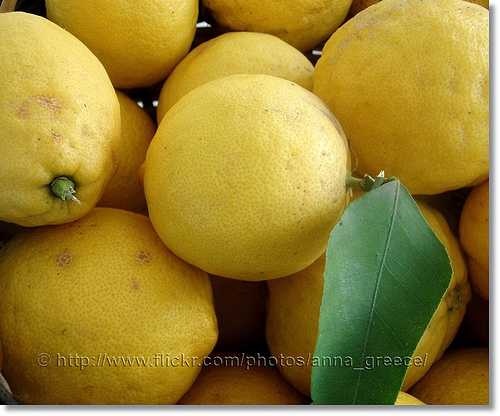
Label: Lemon